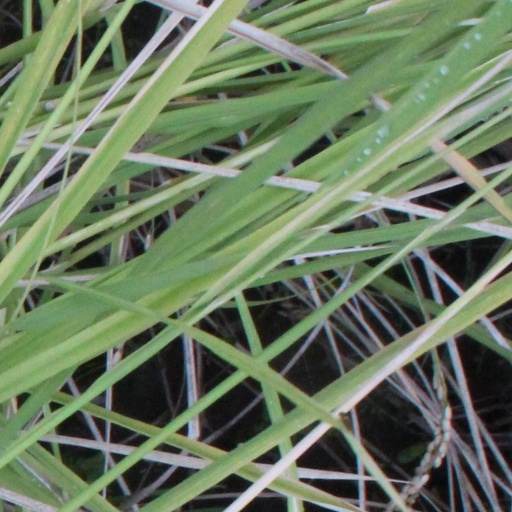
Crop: rice